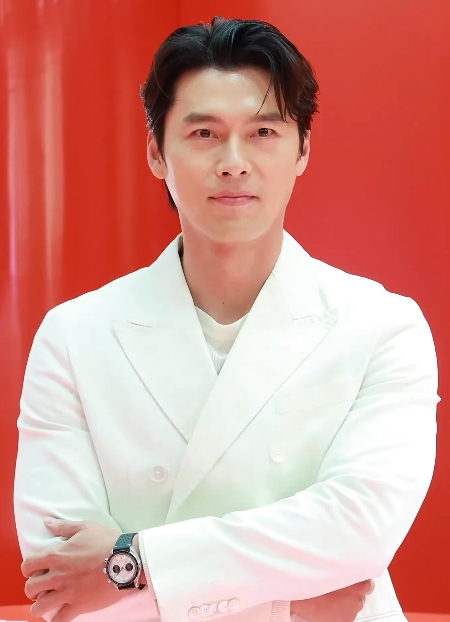
ฮย็อน บิน

| image = 20240620 Hyun Bin (현빈) 03.jpg
| image_upright = 1.0
| caption = ฮย็อน บินในเดือนมิถุนายน 2024
| birth_name = คิม แท-พย็อง
| birth_place = โซล เกาหลีใต้
| education = มหาวิทยาลัยจุงอัง
| occupation = นักแสดง
| years_active = 2003–ปัจจุบัน
| agent = VAST Entertainment
| children = 1 คน
| module = Infobox Korean name|child=yes|headercolor=transparent
| rrborn = Gim Tae-pyeong
| mrborn = Kim T'aep'yŏng
| rr = Hyeon-bin
| mr = Hyŏnbin
| signature = Hyun Bin signature.png
| signature_alt = Signature of Hyun Bin
คิม แท-พย็อง (; เกิด 25 กันยายน ค.ศ. 1982) ชื่อในการแสดงว่า ฮย็อน บิน () เป็นนักแสดงชาวเกาหลีใต้ ฮย็อน บิน ได้รับการยอมรับอย่างกว้างขวางในบทบาทของเขาในละครตลกแนวโรแมนติกคอมมาดี้เรื่อง "ฉันนี่แหละ...คิมซัมซุน" (2005) ตั้งแต่นั้นมา เขาก็ปรากฏตัวในบทนำในละครโทรทัศน์ที่ประสบความสำเร็จอื่น ๆ ได้แก่ "เสกฉันให้เป็นเธอ" (2010–11), "อาลัมบรา มายาพิศวง" (2018–19) และ "ปักหมุดรักฉุกเฉิน" (2019–20) ความนิยมของเขากว้างขึ้นด้วยการแสดงในซีรีส์ฮิตในบ็อกซ์ออฟฟิศ หนังแอ็กชันระทึกขวัญ "คู่จารชน คนอึนมึน" (2017) หนังระทึกขวัญอาชญากรรม "เดอะ สวินด์เลอร์ส" (2017) และ "เกมเจรจาท้ามรณะ" (2018) รวมถึงหนังสยองขวัญซอมบี้ "นครนรกซอมบี้คลั่ง" (2018) เขาเป็นนักแสดงโทรทัศน์แห่งปีของ Gallup Korea ในปี 2011 ผลงานที่ประสบความสำเร็จของฮย็อน บิน ในระดับสากลทำให้เขากลายเป็นดารา กระแสเกาหลี|ฮันรยู ระดับชั้นนำ เขาเป็นหนึ่งในนักแสดงที่ได้รับค่าตัวและมีอิทธิพลมากที่สุดในเกาหลีใต้
ฮย็อน บิน ได้รับคำชมจากนักวิจารณ์สำหรับการแสดงของเขาในภาพยนตร์แนวประโลมโลก Late Autumn ซึ่งฉายใน เทศกาลภาพยนตร์นานาชาติเบอร์ลิน ครั้งที่ 61 ตลอดอาชีพการงานของเขา เขาได้รับการเสนอชื่อเข้าชิงรางวัลมากมาย รวมถึงห้ารางวัลจาก Baeksang Arts Awards และได้รับรางวัลการแสดงต่าง ๆ รวมถึงรางวัล Grand Prize (แดซัง) สำหรับทีวีในงาน Baeksang Arts Awards ครั้งที่ 47
== ชีวิตส่วนตัว ==
ฮย็อน บิน เกิดและเติบโตในกรุงโซล เขามีพี่ชายหนึ่งคน ซึ่งฮย็อนบินสำเร็จการศึกษาจากมหาวิทยาลัยจุงอัง ใน ค.ศ. 2004 วิชาเอกการละครศึกษา ด้วยผลการเรียนดีเด่น เกียรตินิยมอันดับ 1 และตั้งแต่ ค.ศ. 2009 เขาได้ลงทะเบียนเรียนระดับปริญญาโทที่มหาวิทยาลัยเดียวกันนี้ ปัจจุบันได้คบหากับ ซน เย-จิน และมีกำหนดเข้าพิธีมงคลสมรสในเดือนมีนาคม ค.ศ. 2022 จากนั้นในวันพฤหัสบดีที่ 31 มีนาคม พ.ศ. 2565 ต้นสังกัดของ ซน เย-จิน ได้เผยแพร่ภาพจากงานแต่งงานซึ่งจัดแบบเรียบง่าย แต่งงานแล้วคู่ซุปตาร์เกาหลีใต้สุดฮอต 'ฮย็อน บิน ' และ 'ซนเยจิน' ในวันจันทร์ที่ 27 มิถุนายน พ.ศ. 2565 ซนเยจินประกาศว่าเธอกำลังตั้งท้องลูกของทั้งคู่ และเธอได้ให้กำเนิดลูกชายในวันอาทิตย์ที่ 27 พฤศจิกายน พ.ศ. 2565
== ผลงาน ==
=== ภาพยนตร์ ===
| class="wikitable sortable"
! ปี
! ชื่อเรื่อง
! ชื่อเรื่องภาษาเกาหลี
! บทบาท
! หมายเหตุ
! อ้างอิง
|-
| 2002
| "Shower"
| 샤워
| Hong-kyu
| ไม่ได้ออกอากาศ
|
|-
| 2004
| "Spin Kick"
| 돌려차기
| Lee Min-gyu
|
|
|-
| 2004
| "คุณพ่อขายาว (ภาพยนตร์ พ.ศ. 2548)|คุณพ่อขายาว"
| 키다리 아저씨
| Hyung-joon
|
|
|-
| 2006
| "A Millionaire's First Love"
| 백만장자의 첫사랑
| Kang Jae-kyung
|
|
|-
| 2009
| "I Am Happy"
| 나는 행복합니다
| Jo Man-soo
|
|
|-
| rowspan = 3|2011
| "ครั้งหนึ่ง ณ ฤดูแห่งรัก"
| 만추
| ฮุน
|
|
|-
| "Come Rain, Come Shine"
| 사랑한다, 사랑하지 않는다
| Hwang Ji-seok
|
|
|-
| "Tears of Africa"
| 아프리카의 눈물
| Narrator
| สารคดี
|
|-
| 2014
| "แผนโค่นจอมกษัตริย์"
| 역린
| พระเจ้าช็องโจ
|
|
|-
| rowspan = 2|2017
| "Confidential Assignment"
| 공조
| Im Cheol-ryung
|
|
|-
| "The Swindlers (2017 film)|The Swindlers"
| 꾼
| Hwang Ji-sung
|
|
|-
| rowspan = 2|2018
| "เกมเจรจาท้ามรณะ"
| 협상
| มิน แท-กู
| แสดงร่วมกับ ซน เย-จิน
|
|-
| "Rampant (2018 film)|Rampant"
| 창궐
| Lee Chung
|
|
|-
|2022
|Confidential Assignment 2: International
|공조2: 인터내셔날
|Im Cheol-ryung
|
|
|-
| 2023
| "ล็อคเป้าตาย ค่าไถ่หยุดโลก"
| 교섭
| Dae-sik
|
| "The Point Men" ภารกิจชิงตัวประกันช็อกโลก ผลงานใหม่ของ "ฮยอนบิน"
|
=== ละครโทรทัศน์ ===
| class="wikitable rowspan"
! ปี
! ชื่อเรื่อง
! ชื่อเรื่องภาษาเกาหลี
! บทบาท
! เครือข่าย
! อ้างอิง
|-
| 2003
| "Bodyguard (2003 TV series)|Bodyguard"
| 보디가드
| stalker
| เคบีเอส2
|
|-
| rowspan = 2| 2004
| "Nonstop 4"
| 논스톱 4
| ตัวเอง
| rowspan = "4" | Munhwa Broadcasting Corporation|เอ็มบีซี
|
|-
| "Ireland (TV series)|Ireland"
| 아일랜드
| Kang Gook
|
|-
| rowspan = 2| 2005
| "ฉันนี้แหละ คิมซัมซุน"
| 내 이름은 김삼순
| Hyun Jin-heon
|
|-
| "Nonstop 5"
| 논스톱 5
| ตัวเอง (รับเชิญ)
|
|-
| 2006–2007
| "ลิขิตรัก ละลายใจ"
| 눈의 여왕
| Han Tae-woong/Han Deuk-gu
| rowspan = "2" | เคบีเอส2
|
|-
| 2008
| "รักนี้ไม่ต้องมีบท"
| 그들이 사는 세상
| Jung Ji-oh
|
|-
| 2009
| "Friend, Our Legend"
| 친구, 우리들의 전설
| Han Dong-soo
| เอ็มบีซี
|
|-
| 2010–2011
| "เสกฉันให้เป็นเธอ"
| 시크릿 가든
| Kim Joo-won
| rowspan = "2" | เอสบีเอส
|
|-
| 2015
| "รักสามเส้าเรา 2 คน"
| 하이드 지킬, 나
| Gu Seo-jin/Robin
|
|-
| 2018–2019
|"อาลัมบรา มายาพิศวง"
| 알함브라 궁전의 추억
| Yoo Jin-woo
| rowspan = "2" | ทีวีเอ็น
|
|-
| 2019–2020
| "ปักหมุดรักฉุกเฉิน"
| 사랑의 불시착
| Ri Jung-hyuk
|
|
=== รายการโทรทัศน์ ===
| class="wikitable rowspan"
! ปี
! ชื่อ
! บทบาท
! เครือข่าย
! อ้างอิง
|-
| 2010–2011 || "Tears of Africa" || rowspan=2|Narrator || rowspan=2|MBC TV|MBC
|
|-
| 2012 || "Tears of the Earth - from the North Pole to the South Pole"
|
|
== รางวัลและการเสนอชื่อ ==
=== รางวัลใหญ่ ===
| class="wikitable sortable plainrowheaders"
! scope="col" style="width:3%;" |ปี
! scope="col" style="width:5%;" |รางวัล
! scope="col" style="width:25%;" |ประเภท
! scope="col" style="width:20%;" |การเสนอชื่อ
! scope="col" style="width:5%;" |ผล
! scope="col" style="width:3%;" |
อ้างอิง
|-
| rowspan = 2| 2547
| MBC Entertainment Awards || Special Award, TV Actor category || "Nonstop 4" ||
|
|-
| MBC Drama Awards || Best New Actor || rowspan=2| "Ireland (TV series)|Ireland" ||
|
|-
| rowspan = 4| 2548
| 41st Baeksang Arts Awards|41st Baeksang Arts Awards || Baeksang Arts Awards for Best New Actor (TV)|Best New Actor (TV) || ||
|-
| rowspan = 3| MBC Drama Awards
| Top Excellence Award, Actor || rowspan=3| "My Lovely Sam Soon|My Name Is Kim Sam-soon" ||||
|-
| Popularity Award || ||rowspan=2|
|-
| Best Couple Awardwith Kim Sun-a ||
|-
| rowspan = 5| 2549
| 42nd Baeksang Arts Awards|42nd Baeksang Arts Awards
| Baeksang Arts Awards for Most Popular Actor (Film)|Most Popular Actor (Film) || "A Millionaire's First Love" ||
| 42nd Baeksang Awards Nominations + Winners . "Twitch Film". April 14, 2006.
|-
| rowspan = 4| 2006 KBS Drama Awards|KBS Drama Awards
| Excellence Award, Actor || rowspan=5| "The Snow Queen (TV series)|The Snow Queen" ||
|
|-
| Popularity Award ||
| rowspan = 3|
|-
| Netizen Award ||
|-
| Best Couple Awardคู่กับ ซอง ยูริ ||
|-
| 2550
| 43rd Paeksang Arts Awards|43rd Baeksang Arts Awards
| Baeksang Arts Awards for Best Actor (TV)|Best Actor (TV) ||
|
|-
| rowspan = "1"| 2551
| rowspan = "1"| 2008 KBS Drama Awards|KBS Drama Awards
| Excellence Award, Actor in a Miniseries || rowspan="1"| "Worlds Within" || ||
|-
| 2552 || 2009 MBC Drama Awards|MBC Drama Awards || Excellence Award, Actor || "Friend, Our Legend" || ||
|-
| rowspan = 4| 2553
| rowspan = 4| 2010 SBS Drama Awards|SBS Drama Awards
| Top Excellence Award, Actor in a Drama Special || rowspan=6| "Secret Garden (South Korean TV series)|Secret Garden" ||
| rowspan = 4|
|-
| Top 10 Stars ||
|-
| Netizen Popularity Award ||
|-
| Best Couple Awardคู่กับ ฮา จีวอน ||
|-
| rowspan = 2| 2554
| rowspan = 2| 47th Baeksang Arts Awards|47th Baeksang Arts Awards
| Baeksang Arts Awards for Grand Prize (TV)|Grand Prize (Daesang) for TV ||
|
|-
| Baeksang Arts Awards for Best Actor (TV)|Best Actor (TV) ||
|
|-
| 2557
| 18th Puchon International Fantastic Film Festival
| Producer's Choice Award
|
|
|
|-
| 2558 ||2015 SBS Drama Awards|SBS Drama Awards || Top Excellence Award, Actor in a Drama Special ||"Hyde, Jekyll, Me" ||
|
|-
|2560
| 6th Korea Film Actors Association Awards
| Top Star Award
| rowspan = 1| "Confidential Assignment, The Swindlers (2017 film)|The Swindlers"
|
|
|-
| 2562
| 55th Baeksang Arts Awards
| rowspan = "2" | Baeksang Arts Awards for Best Actor (TV)|Best Actor (TV)
| "Memories of the Alhambra"
|
|
|-
| rowspan = "4" |2563
| rowspan = 2|56th Baeksang Arts Awards
| rowspan = "4" |"ปักหมุดรักฉุกเฉิน"
|
| rowspan = 2|
|-
| Baeksang Arts Awards for Most Popular Actor (TV)| Most Popular Actor (TV)
|
|-
|Korean Popular Culture and Arts Awards
|Presidential Citation Award
|
|
|-
| 7th APAN Star Awards
| รางวัลใหญ่ (แดซัง) 
|
|
|-
|
=== รางวัลอื่น ๆ ===
| class="wikitable sortable plainrowheaders"
! scope="col" style="width:25%;" |รางวัล
! scope="col" style="width:5%;" |ปี
! scope="col" style="width:25%;" |ประเภท
! scope="col" style="width:25%;" |การเสนอชื่อ
! scope="col" style="width:5%;" |ผล
! class="unsortable" scope="col" style="width:5%;" |อ้างอิง
|-
| rowspan = "5" |KBS Drama Awards
| rowspan = "4" |2006 KBS Drama Awards|2006
|Excellence Award, Actor
| rowspan = "4" |"ลิขิตรัก ละลายใจ"||
|
|-
|Popularity Award||
| rowspan = "3" |
|-
|Netizen Award||
|-
|Best Couple Awardwith Sung Yu-ri||
|-
|2008 KBS Drama Awards|2008
|Excellence Award, Actor in a Miniseries
|"รักนี้ไม่ต้องมีบท"||
|
|-
|Korea Film Actors Association Awards
|2017
|Top Star Award
|"คู่จารชน คนอึนมึน, The Swindlers (2017 film)|The Swindlers"
|
|
|-
| rowspan = "5" |MBC Drama Awards
|2004|| Best New Actor ||"Ireland (TV series)|Ireland"||
|
|-
| rowspan = "3" |2005
| Top Excellence Award, Actor || rowspan="3" |"ฉันนี้แหละ คิมซัมซุน"||||
|-
| Popularity Award || || rowspan="2" |
|-
| Best Couple Awardwith Kim Sun-a||
|-
| 2009 MBC Drama Awards|2009
| Excellence Award, Actor ||"Friend, Our Legend"|| ||
|-
|MBC Entertainment Awards
|2004
|Special Award, TV Actor category
|"Nonstop 4"||
|
|-
| rowspan = "5" |SBS Drama Awards
| rowspan = "4" | 2010 SBS Drama Awards|2010
| Top Excellence Award, Actor in a Drama Special || rowspan="4" |"เสกฉันให้เป็นเธอ"||
| rowspan = "4" |
|-
| Top 10 Stars ||
|-
| Netizen Popularity Award ||
|-
| Best Couple Awardwith Ha Ji-won||
|-
| 2015 SBS Drama Awards|2015
| Top Excellence Award, Actor in a Drama Special ||"รักสามเส้าเรา 2 คน"||
|
|-
|Puchon International Fantastic Film Festival
| 2014
| Producer's Choice Award
|
|
|
|
== อ้างอิง ==
== แหล่งข้อมูลอื่น ==
*
*
*
หมวดหมู่:บุคคลที่เกิดในปี พ.ศ. 2525
หมวดหมู่:บุคคลที่ยังมีชีวิตอยู่
หมวดหมู่:นักแสดงภาพยนตร์ชายชาวเกาหลีใต้
หมวดหมู่:นักแสดงละครโทรทัศน์ชายชาวเกาหลีใต้
หมวดหมู่:นายแบบเกาหลีใต้
หมวดหมู่:บุคคลจากโซล
หมวดหมู่:นักร้องชายชาวเกาหลีใต้ในศตวรรษที่ 21
หมวดหมู่:นักแสดงชายชาวเกาหลีใต้ในศตวรรษที่ 21
หมวดหมู่:ศิษย์เก่าจากมหาวิทยาลัยจุงอัง
หมวดหมู่:นักแสดงชายจากโซล